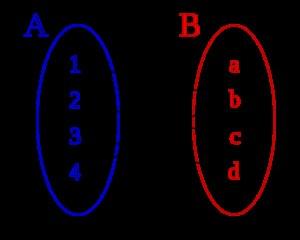
En mathématiques, une application est une relation entre deux ensembles pour laquelle chaque élément du premier est relié à un unique élément du second. Le terme est concurrencé par celui de fonction, bien que celui-ci désigne parfois plus spécifiquement les applications dont le but est un ensemble de nombres et parfois, au contraire, englobe plus largement les relations pour lesquelles chaque élément de l'ensemble de départ est relié à au plus un élément de l'ensemble d'arrivée.
En mathématiques, pour une fonction donnée f : A → B, l'ensemble B est appelé l'ensemble d'arrivée, le but ou le codomaine de f.